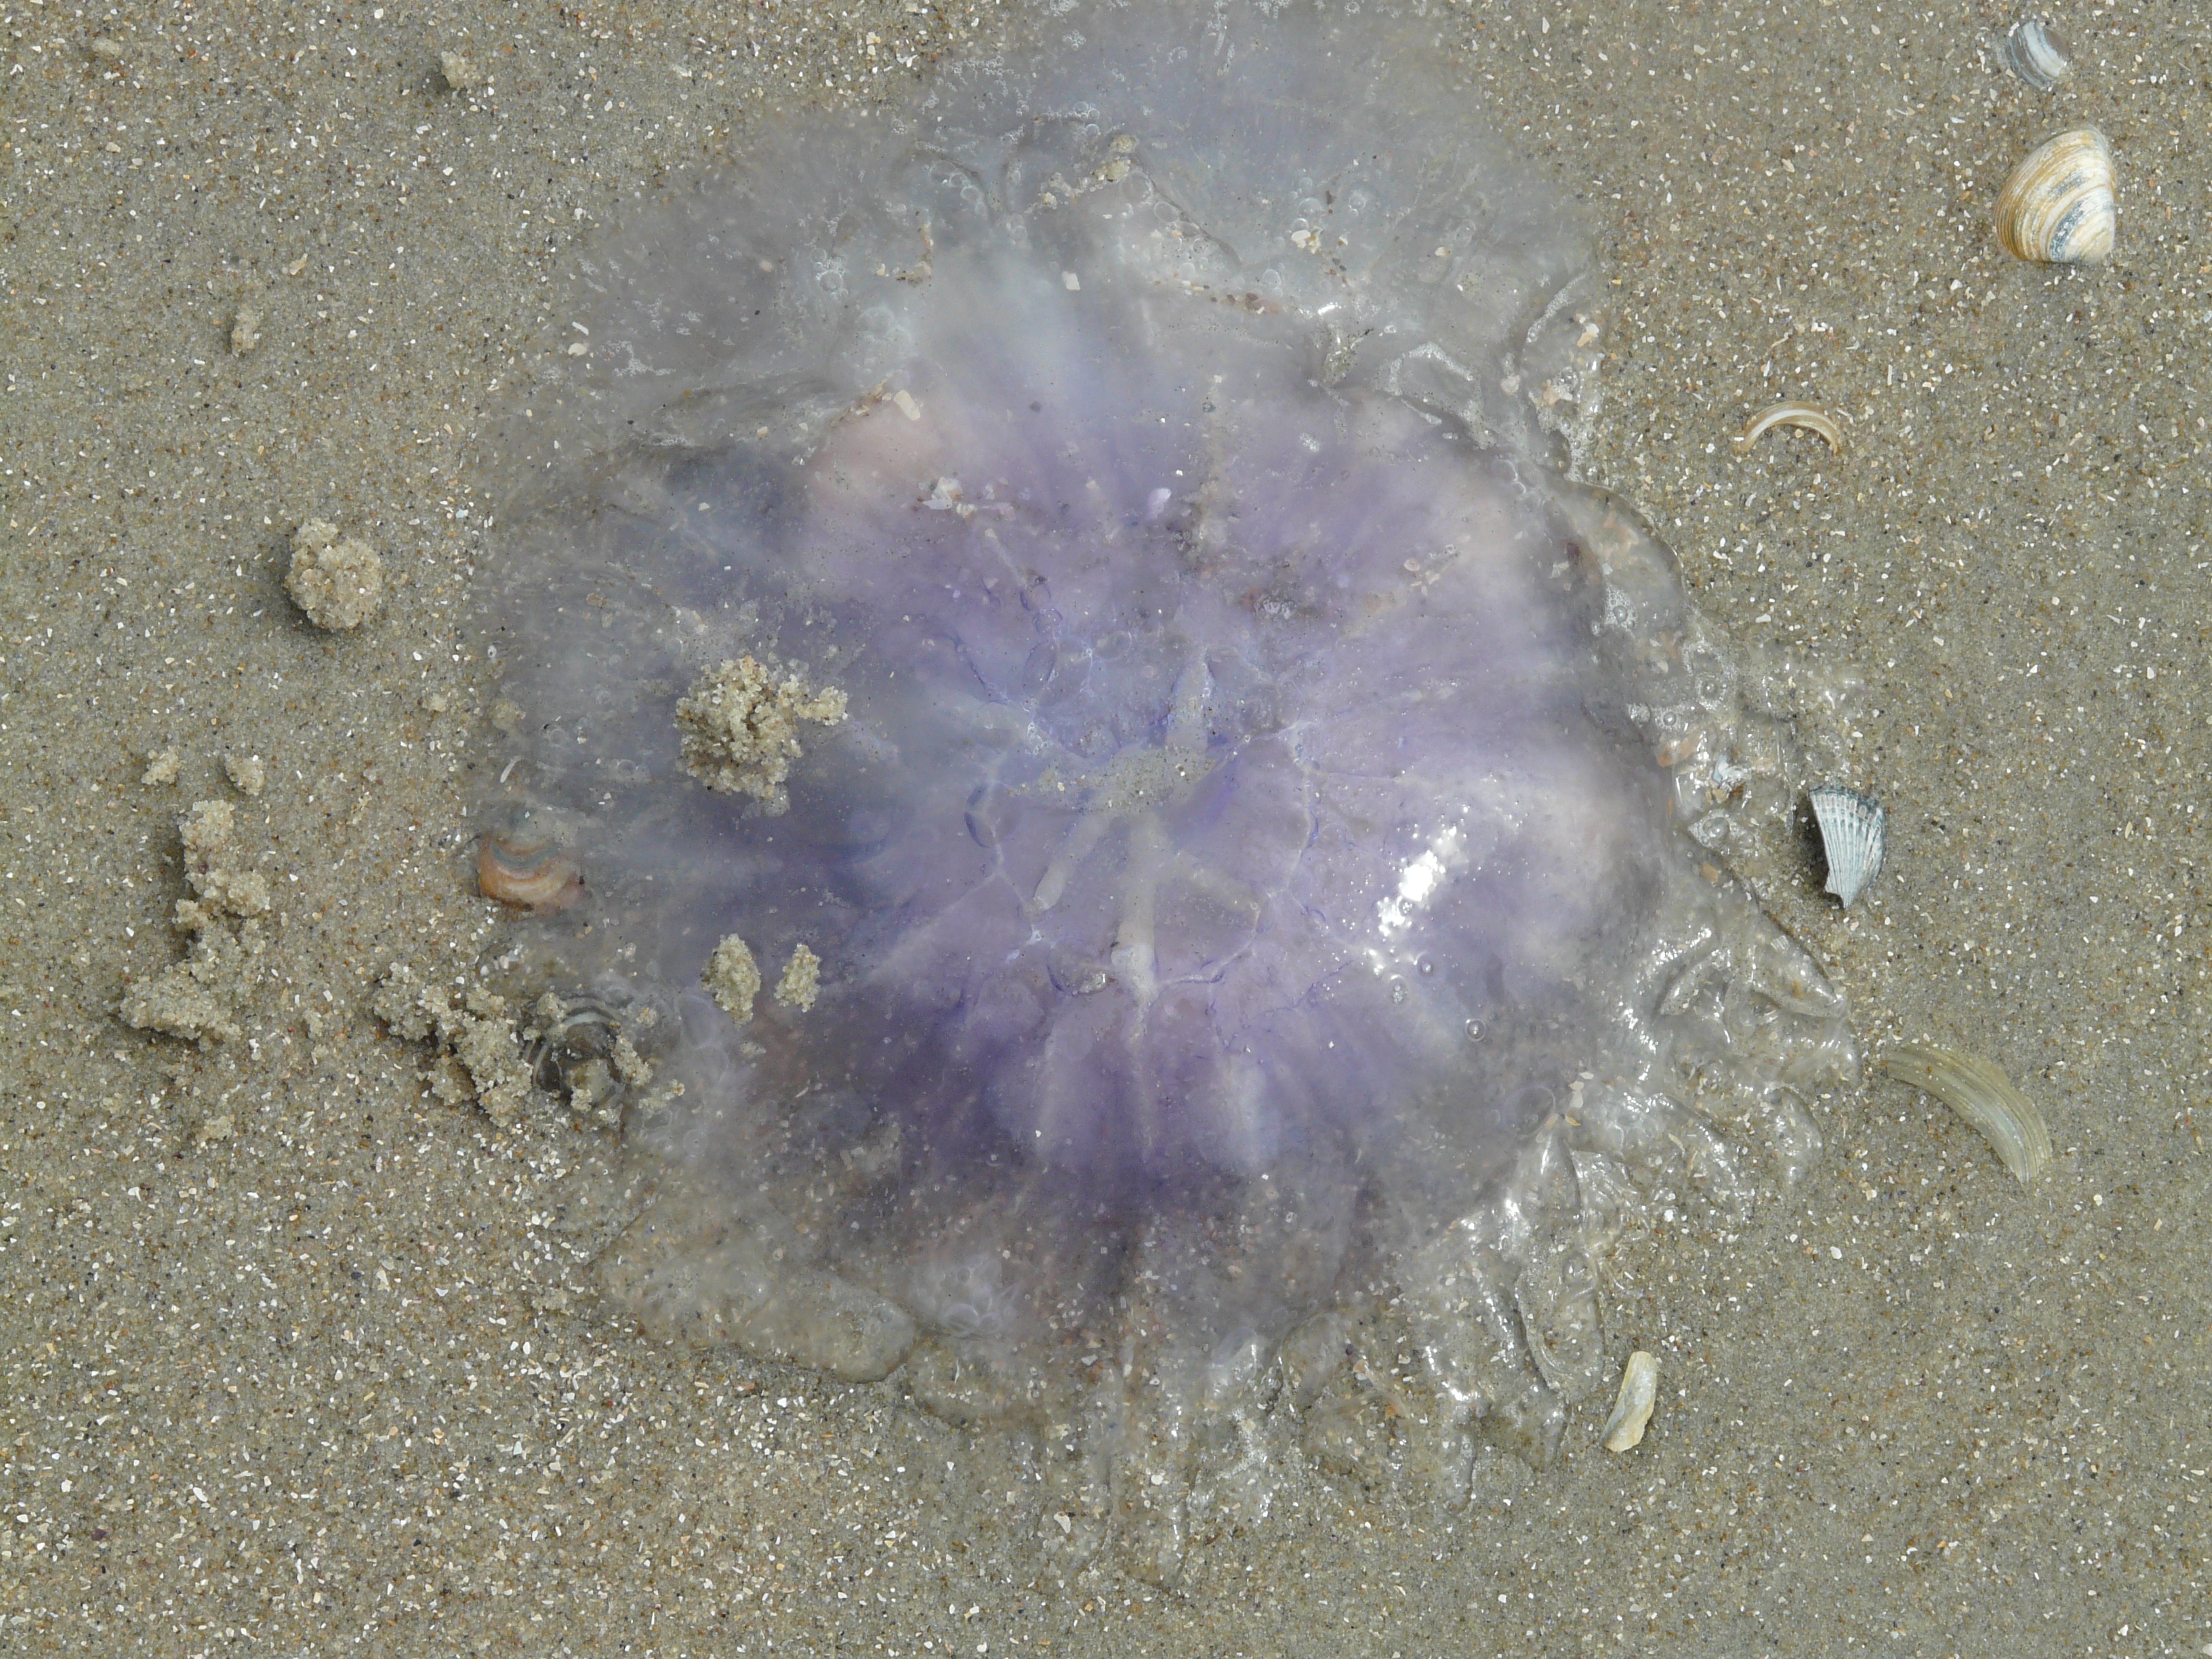
beach, sea, sand, ocean, biology, jellyfish, blue, dead, close, sea animal, coral, invertebrate, transparent, mollusk, violet, sea urchin, north sea, dangerous, nettle, wirbellos, sand beach, echinoderm, schirmqualle, meduse, washed up on, blue jellyfish, wabbelig, salt water jellyfish, marine biology, marine invertebrates, cyanea lamarckii, flag jellyfish